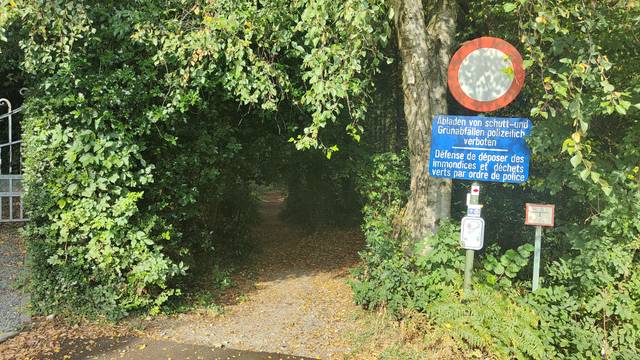
Region: Belgium
Coordinates: 50.727, 6.009